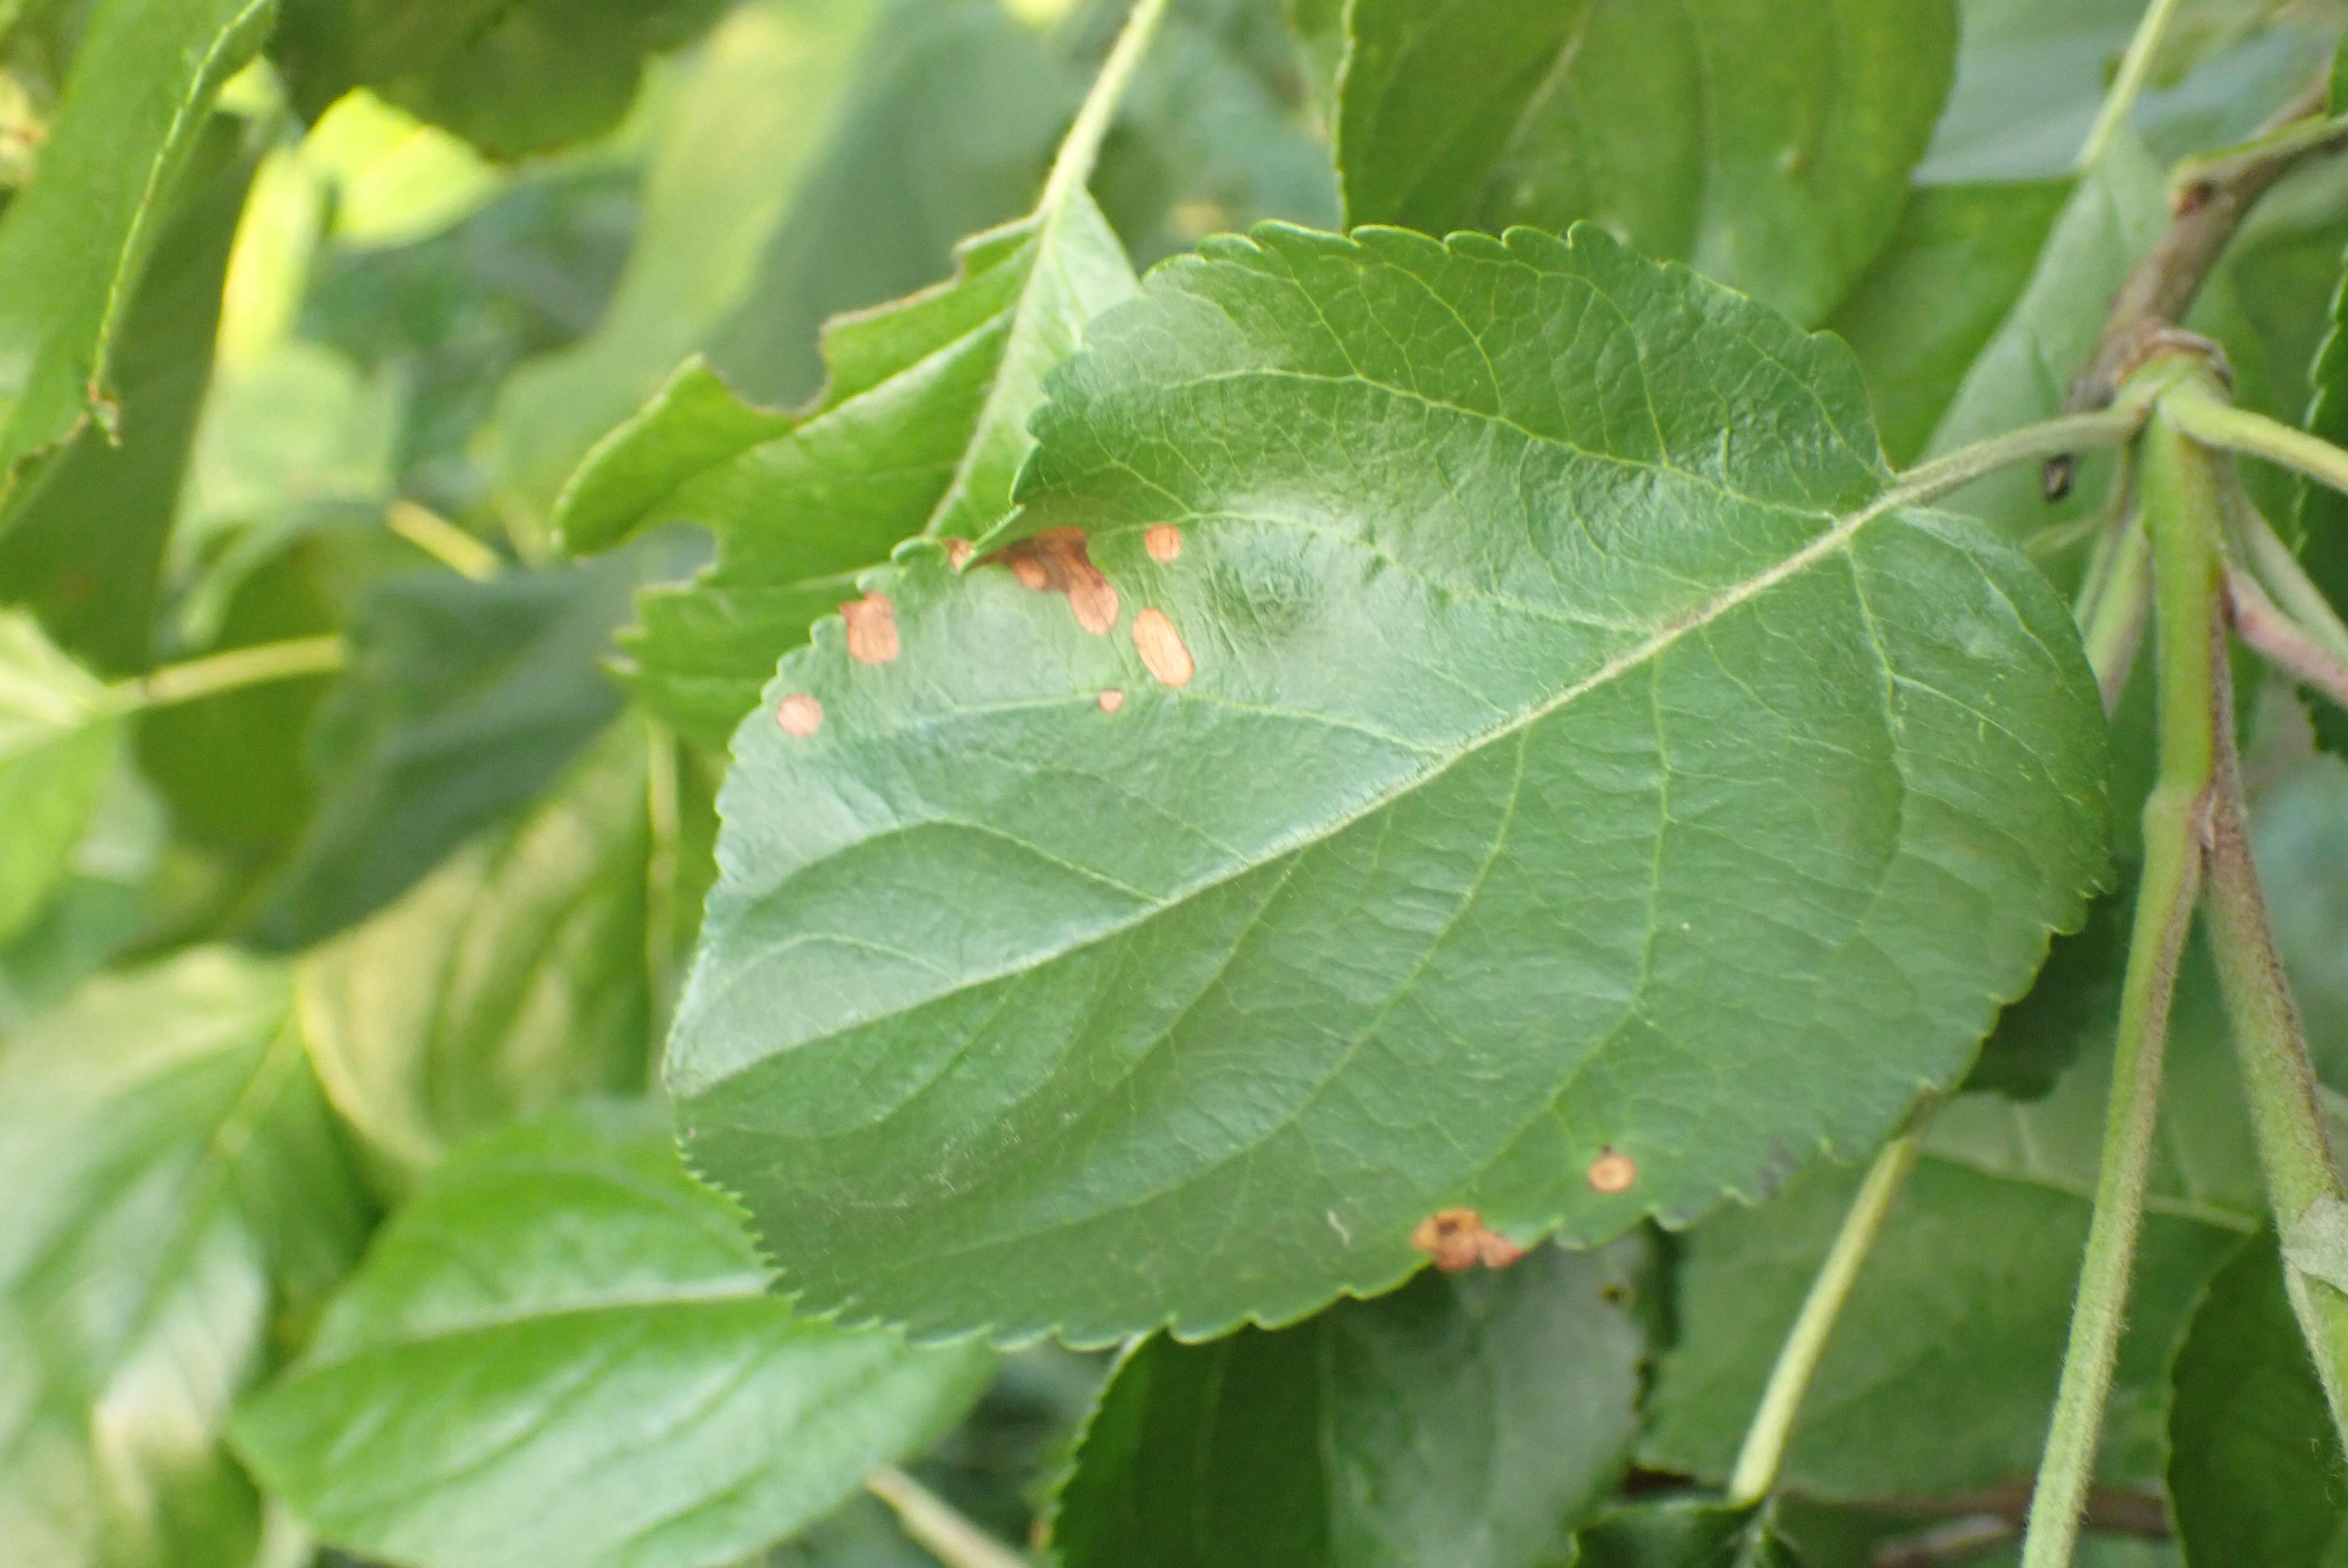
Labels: frog_eye_leaf_spot